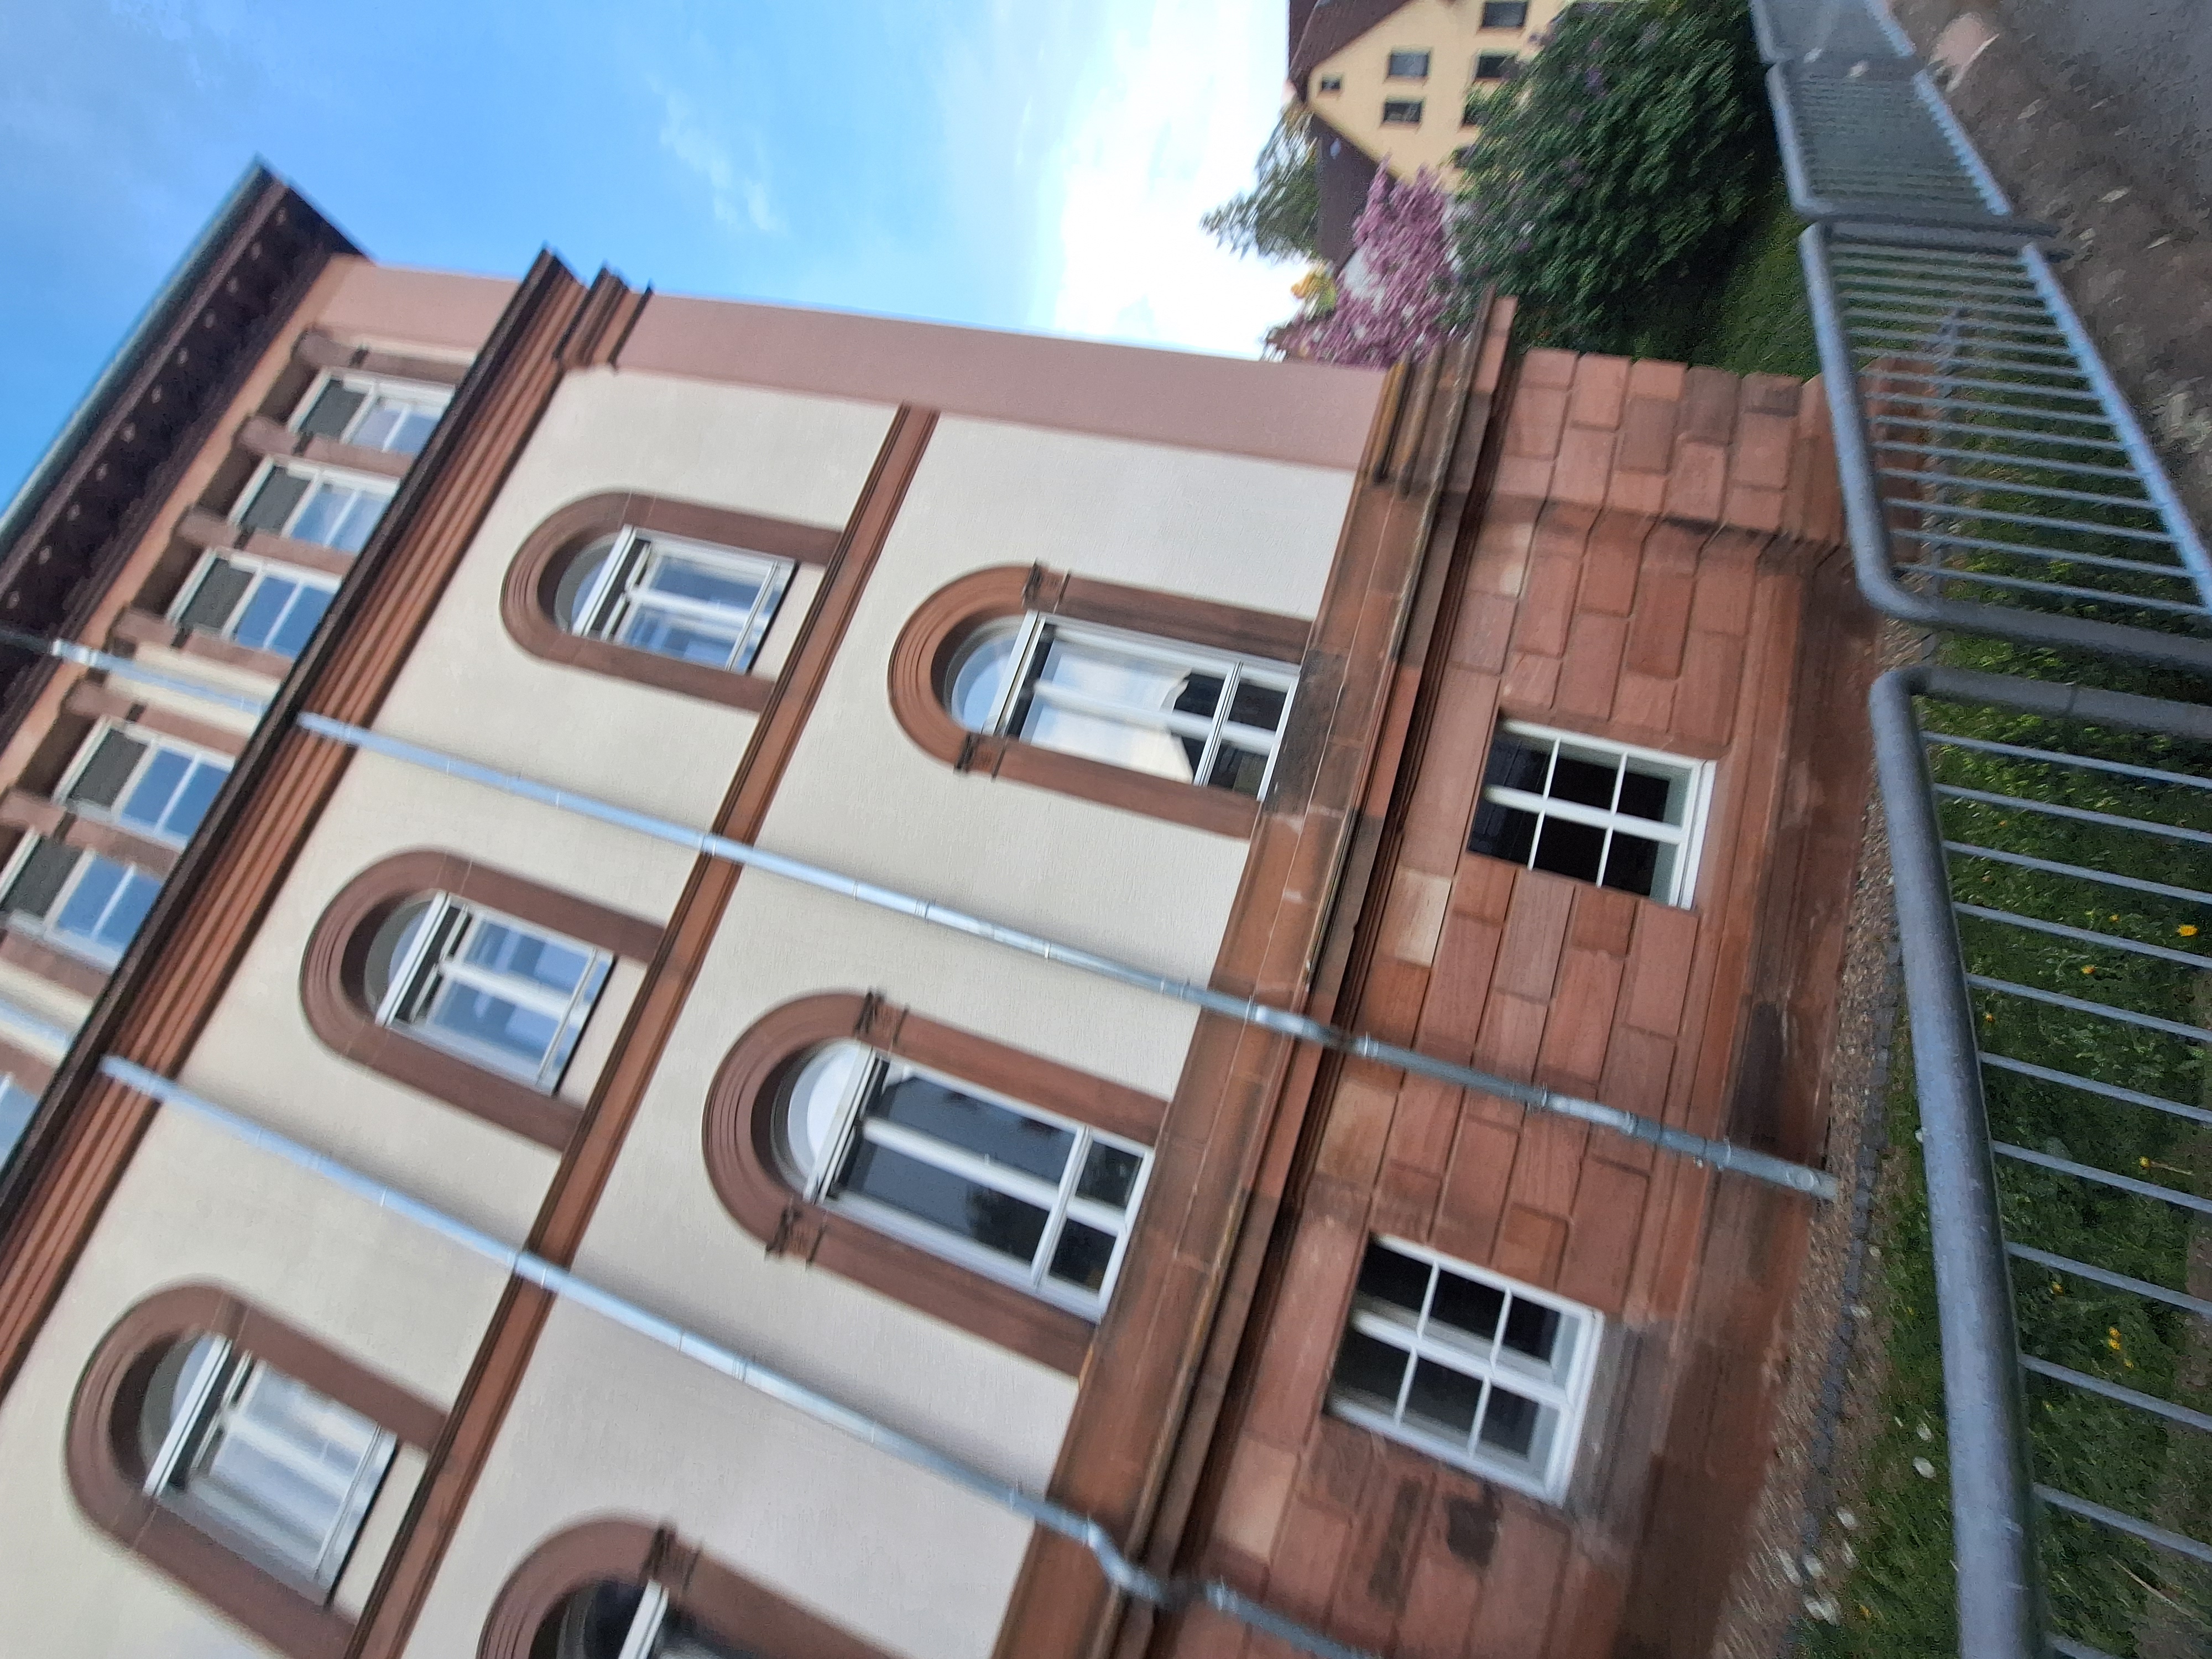
Building: Ketzerbach 63